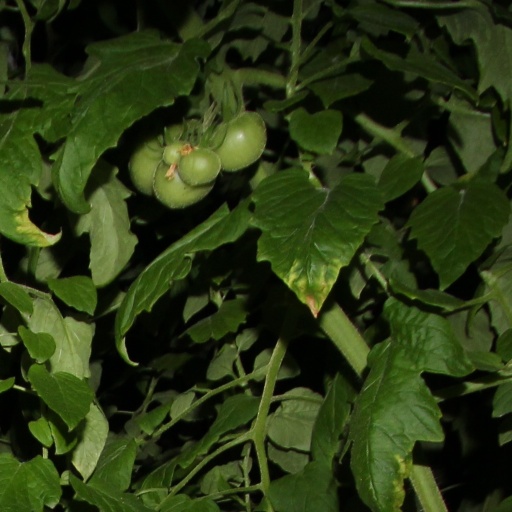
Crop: tomato